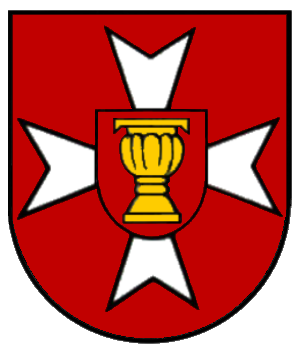
Grißheim est un village du Markgräferland, dans l'actuel Land de Bade-Wurtemberg, en Allemagne. Grißheim était un village indépendant jusqu'à son incorporation dans la commune de Neuenburg am Rhein le 1ᵉʳ janvier 1974. L'actuel quartier de Grißheim comporte 1 347.